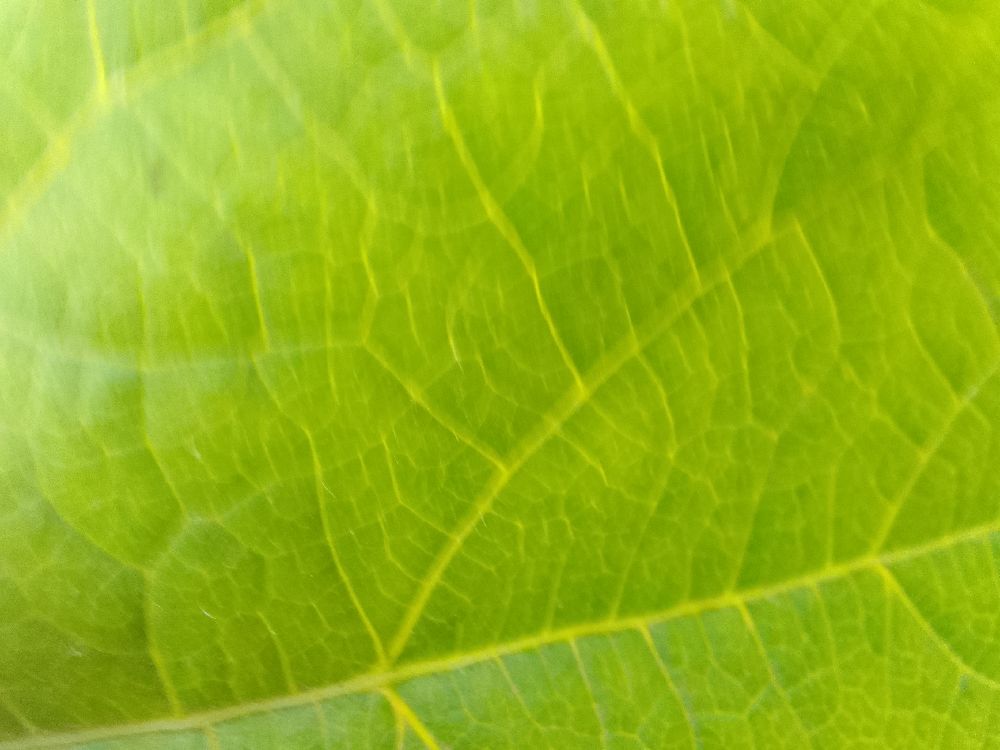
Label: healthy